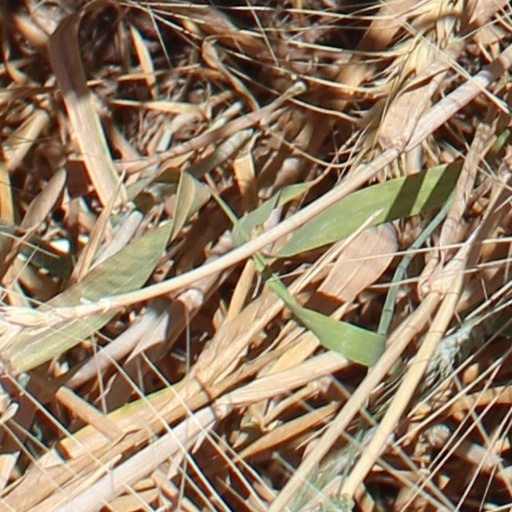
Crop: wheat